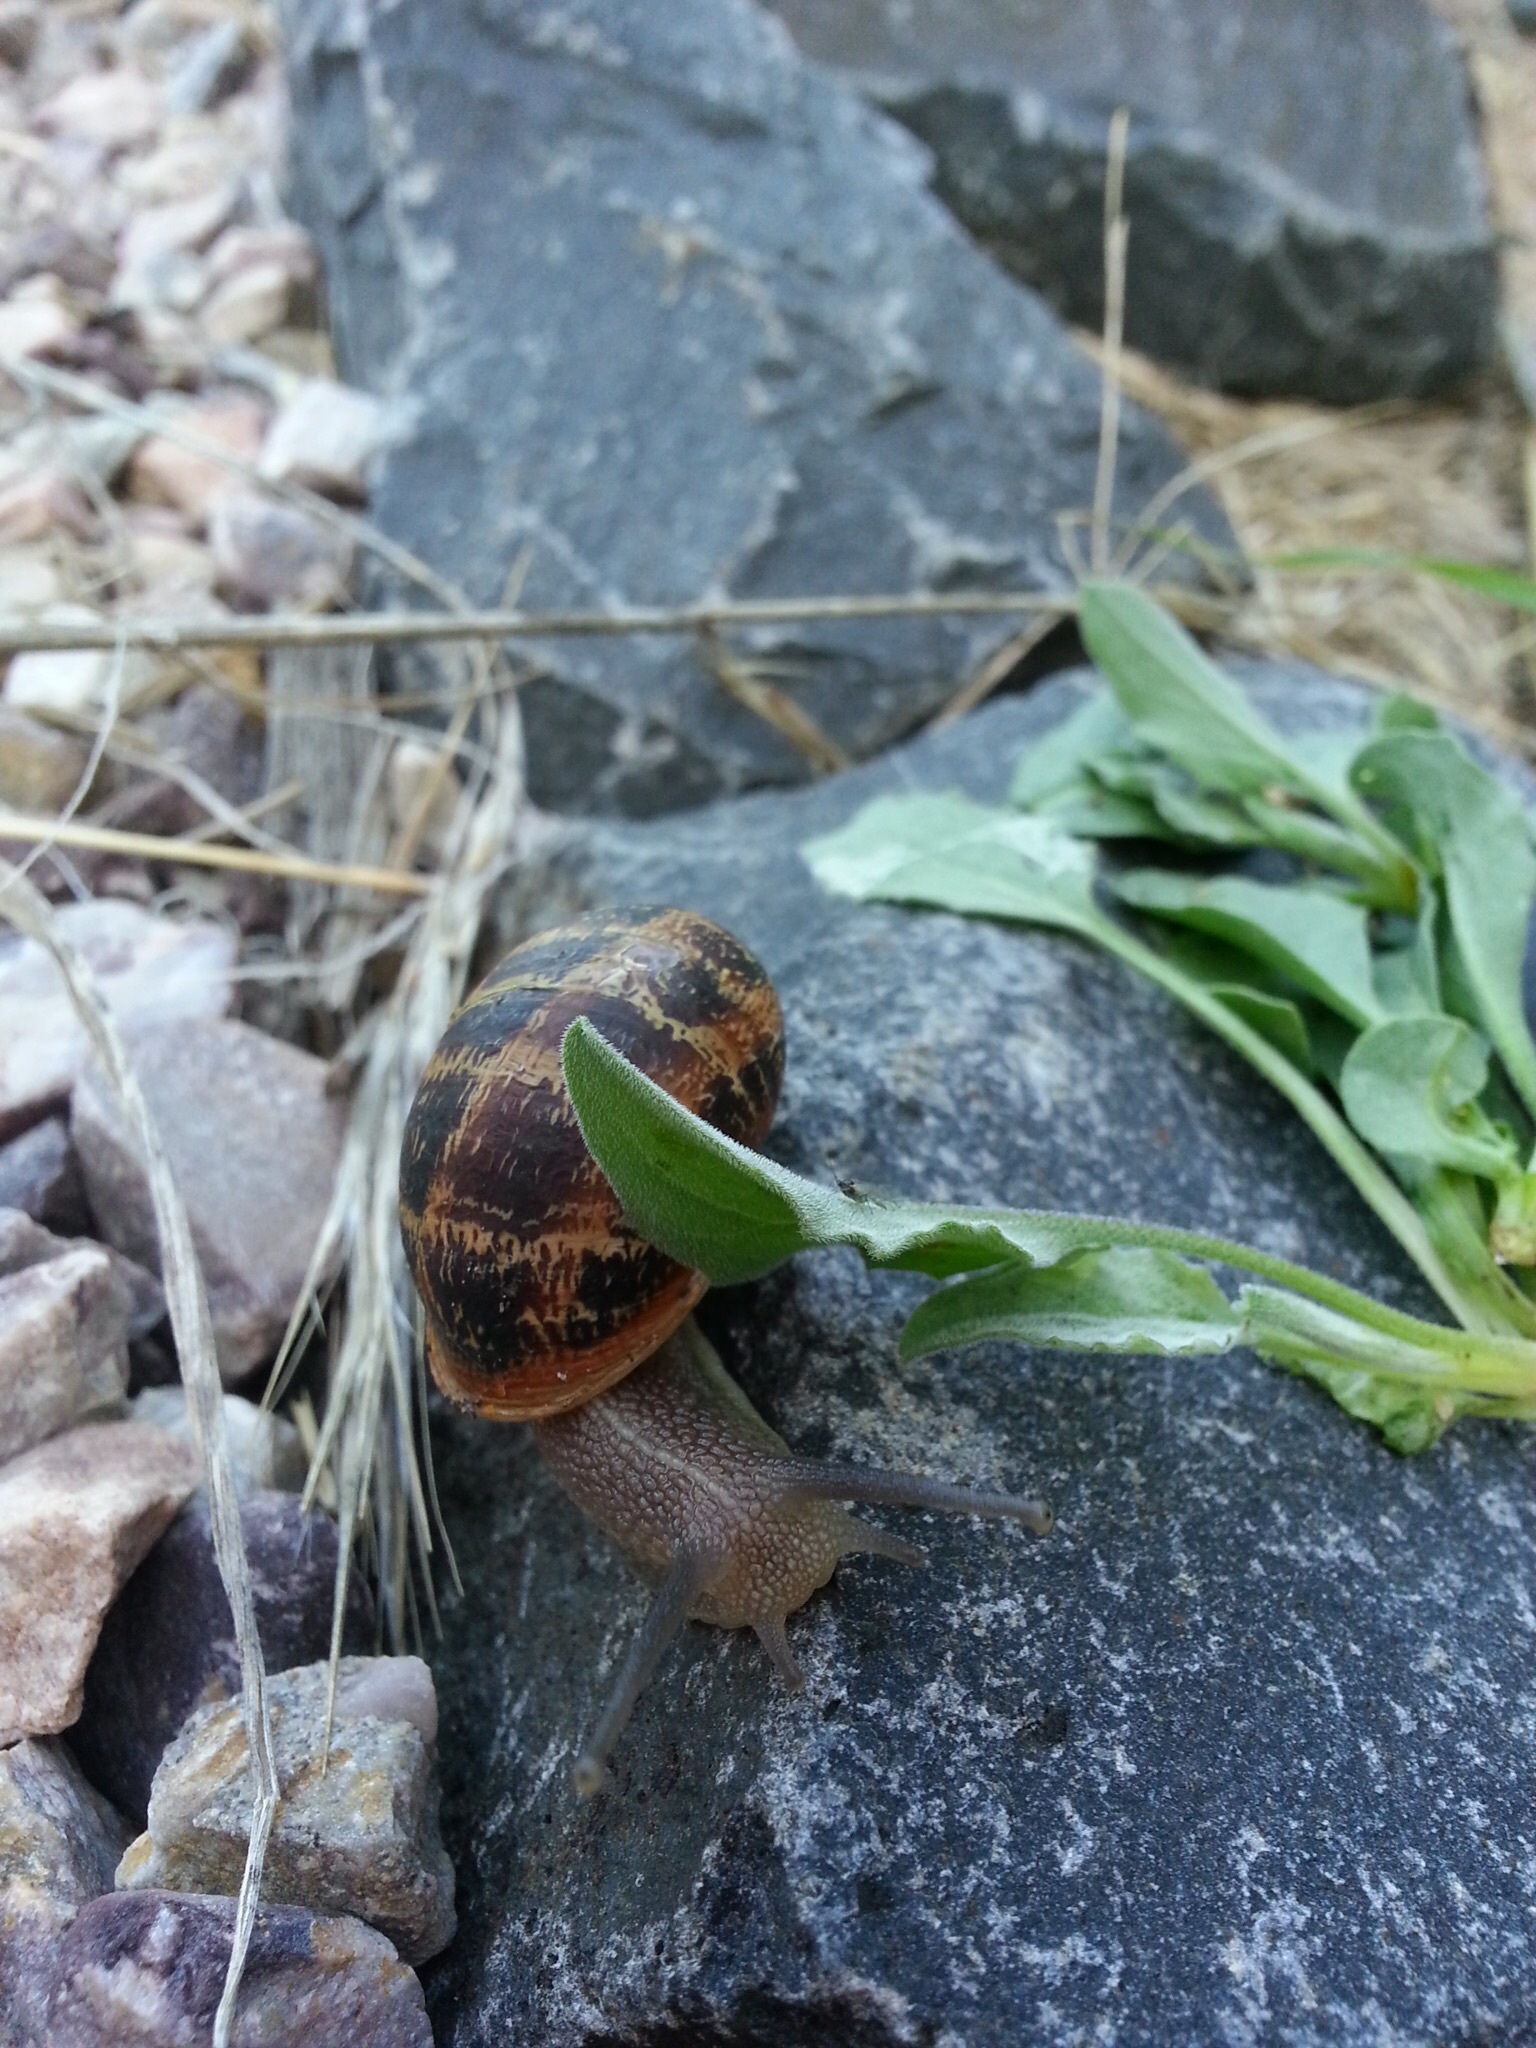
nature, rock, leaf, flower, wet, animal, wildlife, brown, reptile, movement, flora, fauna, shell, snail, slimy, slow, slowness, snails and slugs